Hunter AFV

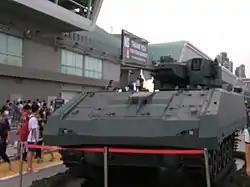
NGAFV at SAF Army Open House 2017

Development of the Hunter started in 2006 as a project of the Singaporean Ministry of Defence (MINDEF)'s Defence Science and Technology Agency (DSTA).